Earl of Erroll

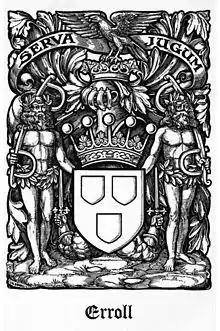
Coat of arms of Hay, Earls of Erroll, "The Scots Peerage"

Earl of Erroll is a title in the Peerage of Scotland. It was created in 1453 for Sir William Hay. The subsidiary titles held by the Earl of Erroll are "Lord Hay" (created 1449) and "Lord Slains" (1452), both in the Peerage of Scotland. The Earls of Erroll also hold the hereditary office of Lord High Constable of Scotland. The office was once associated with great power. The Earls of Erroll hold the hereditary title of Chief of Clan Hay.